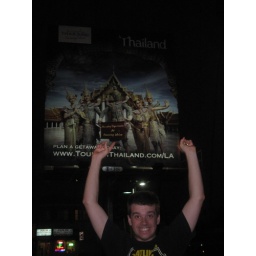
A fat white guy pointing at a sign told you to!In thaitown in LA